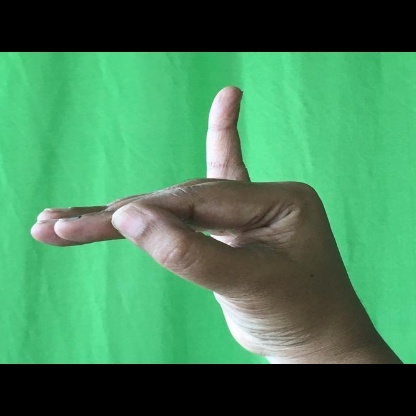
Mudra: Hamsapaksha